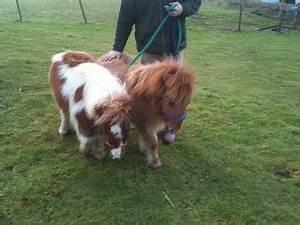
sheep